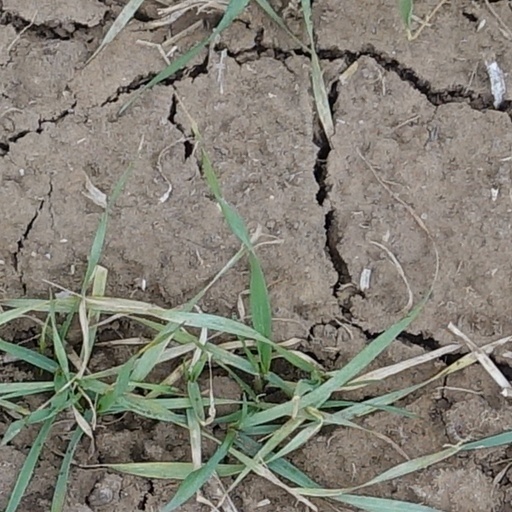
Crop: wheat